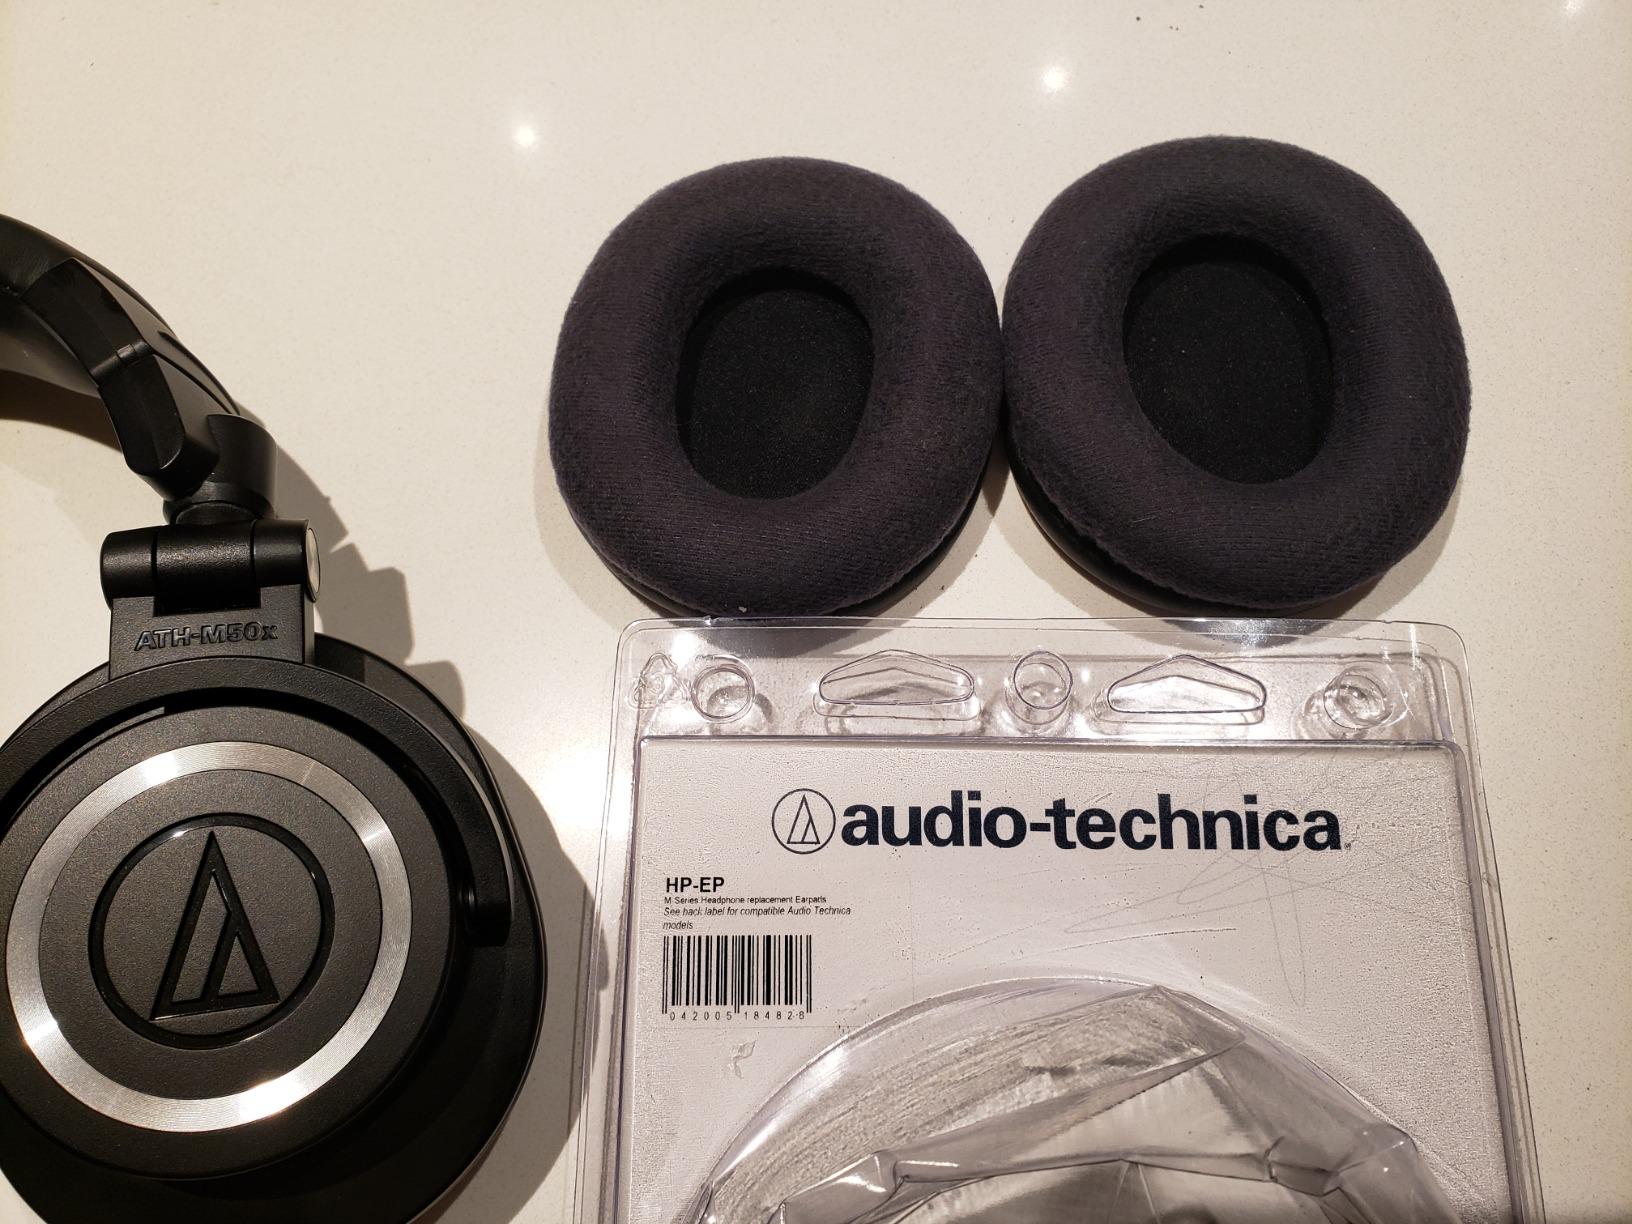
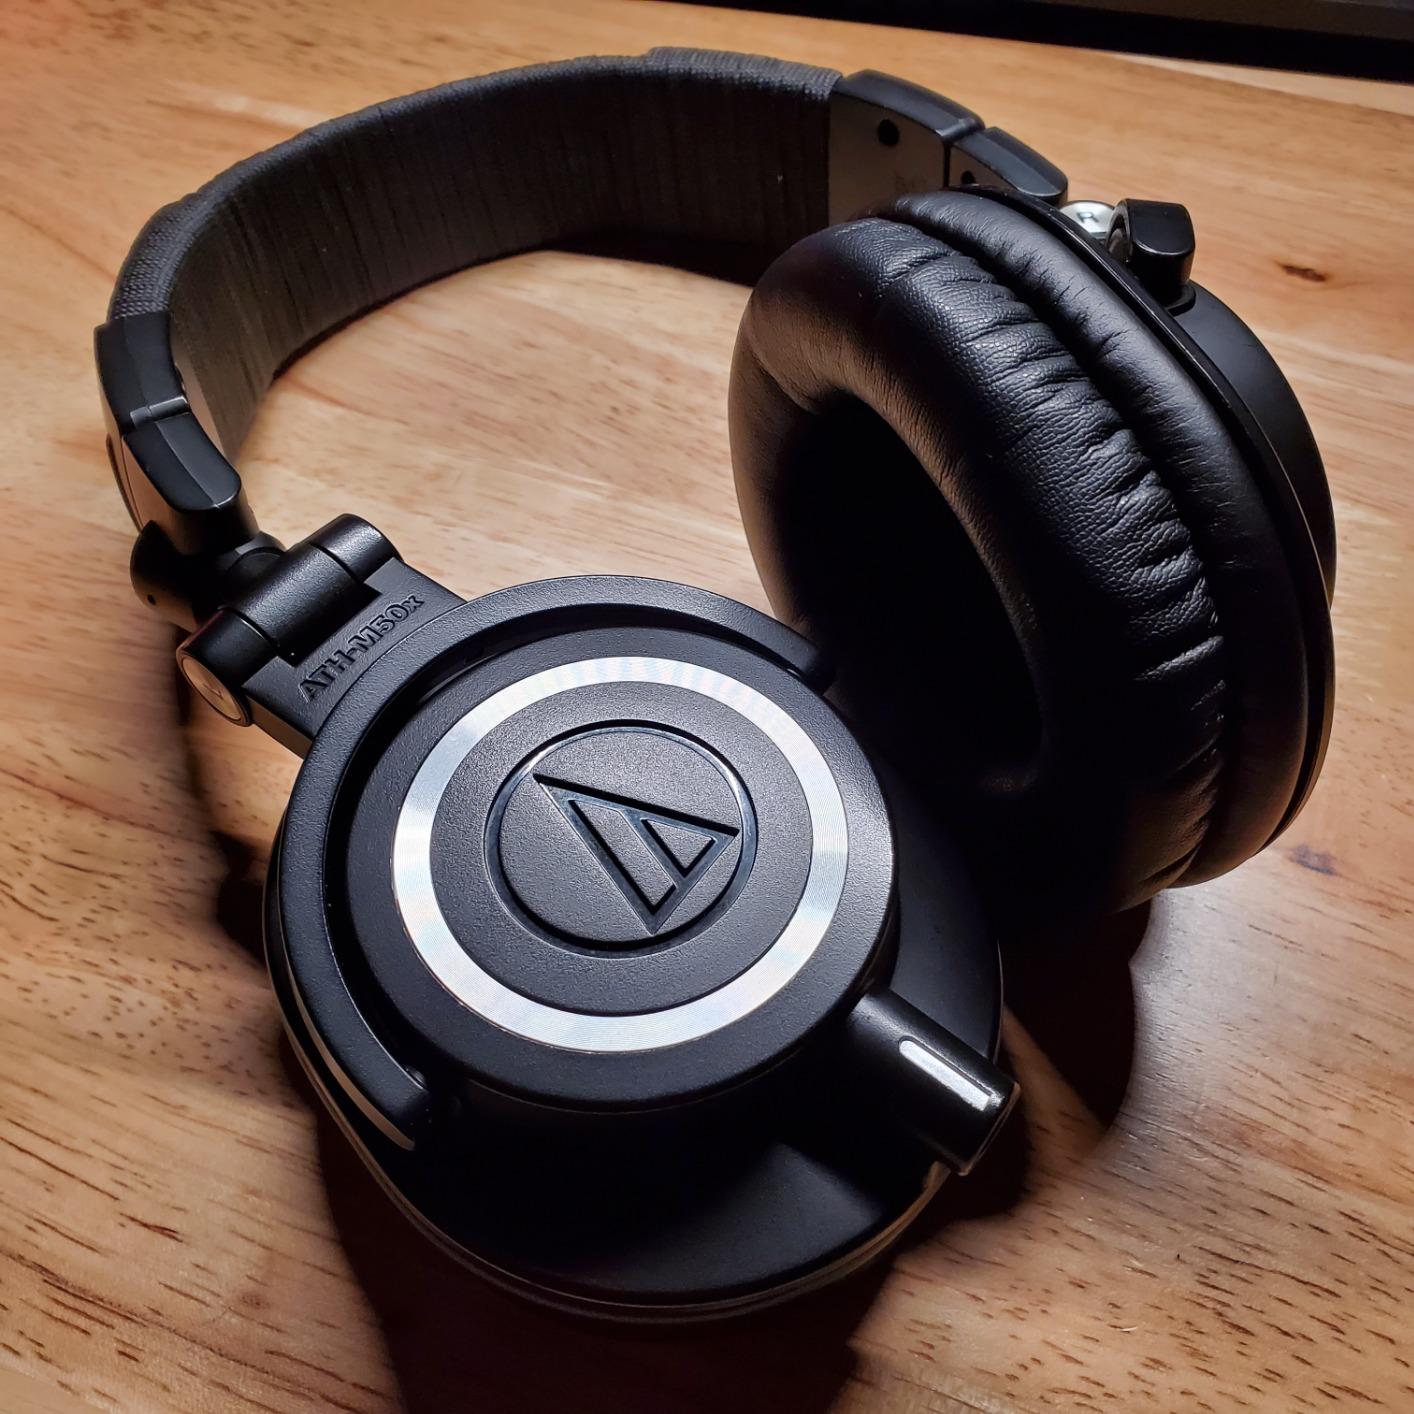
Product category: headphones
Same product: yes